Killing of Paul Johnson

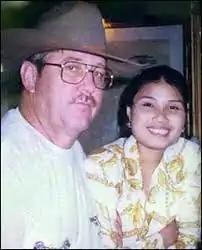
Johnson on left

Paul Marshall Johnson Jr. (May 8, 1955 – ) was an American helicopter engineer who lived in Saudi Arabia. In 2004, he was taken hostage by militants and his murder was recorded on video tape.